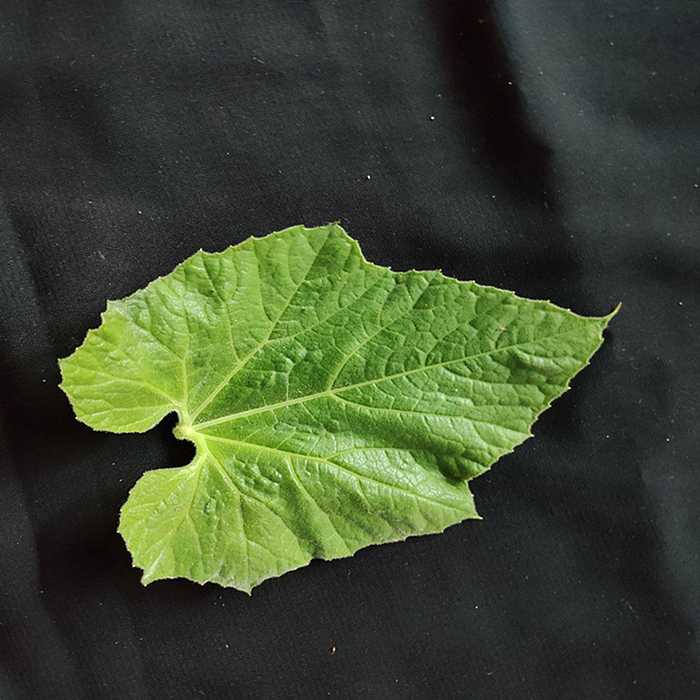
Plant: Bottle gourd
Label: Fresh leaf